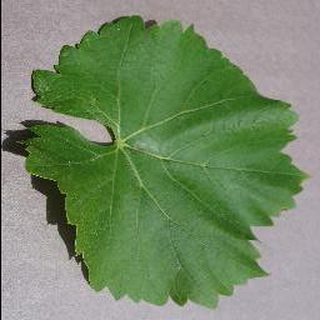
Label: healthy_grape